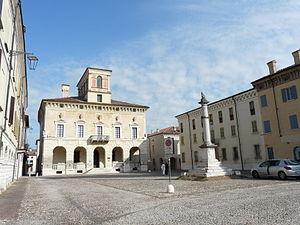
Sabbioneta est une commune italienne de la province de Mantoue dans la région Lombardie en Italie.
L'association I Borghi più belli d'Italia est née en mars 2001 sous l'impulsion de Conseil du tourisme de l'ANCI.